Samosely

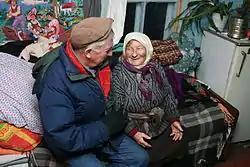
Two samosely in 2007

Samosely (— "self-settlers") are residents of the 30-kilometer Chernobyl Exclusion Zone surrounding the most heavily contaminated areas near the Chernobyl Nuclear Power Plant in Belarus and Ukraine. In Belarusian, Ukrainian, and Russian the word 'самосёл' ("samosyol", "samosel") in a generic reference to these who settle without an official approval or permission.